Sandy McMahon

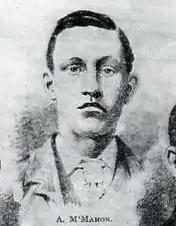
Portrait of McMahon in 1892

Alexander McMahon (16 October 1870 – 25 January 1916) was a Scottish footballer who spent most of his career with Celtic.